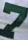
Number: 7